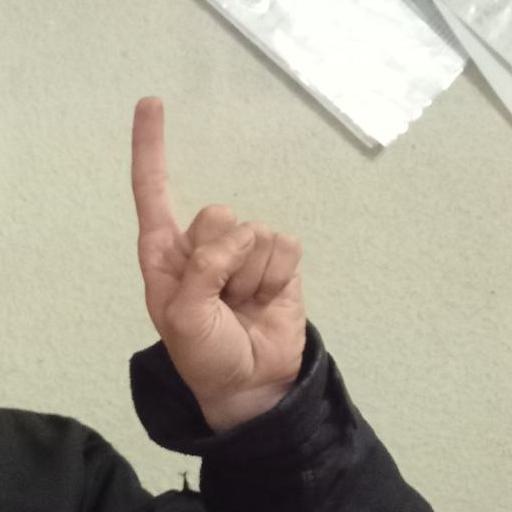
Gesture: one